Karuna Shaha

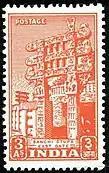

Shaha visited Florence, Italy after she received a scholarship from the Italian government. She studied at the Accademia di Belle Arti di Firenze from 1959 to 1962 and received a diploma in fresco and mural painting. During this time, she also got a chance to visit several other galleries and museums across Europe. Her studio training at the academy as well as studies of European masters further developed her interest in human figures, especially the nude. Back from Italy in 1962, Shaha gained a reputation in Calcutta as 'the lady who paints nudes'.